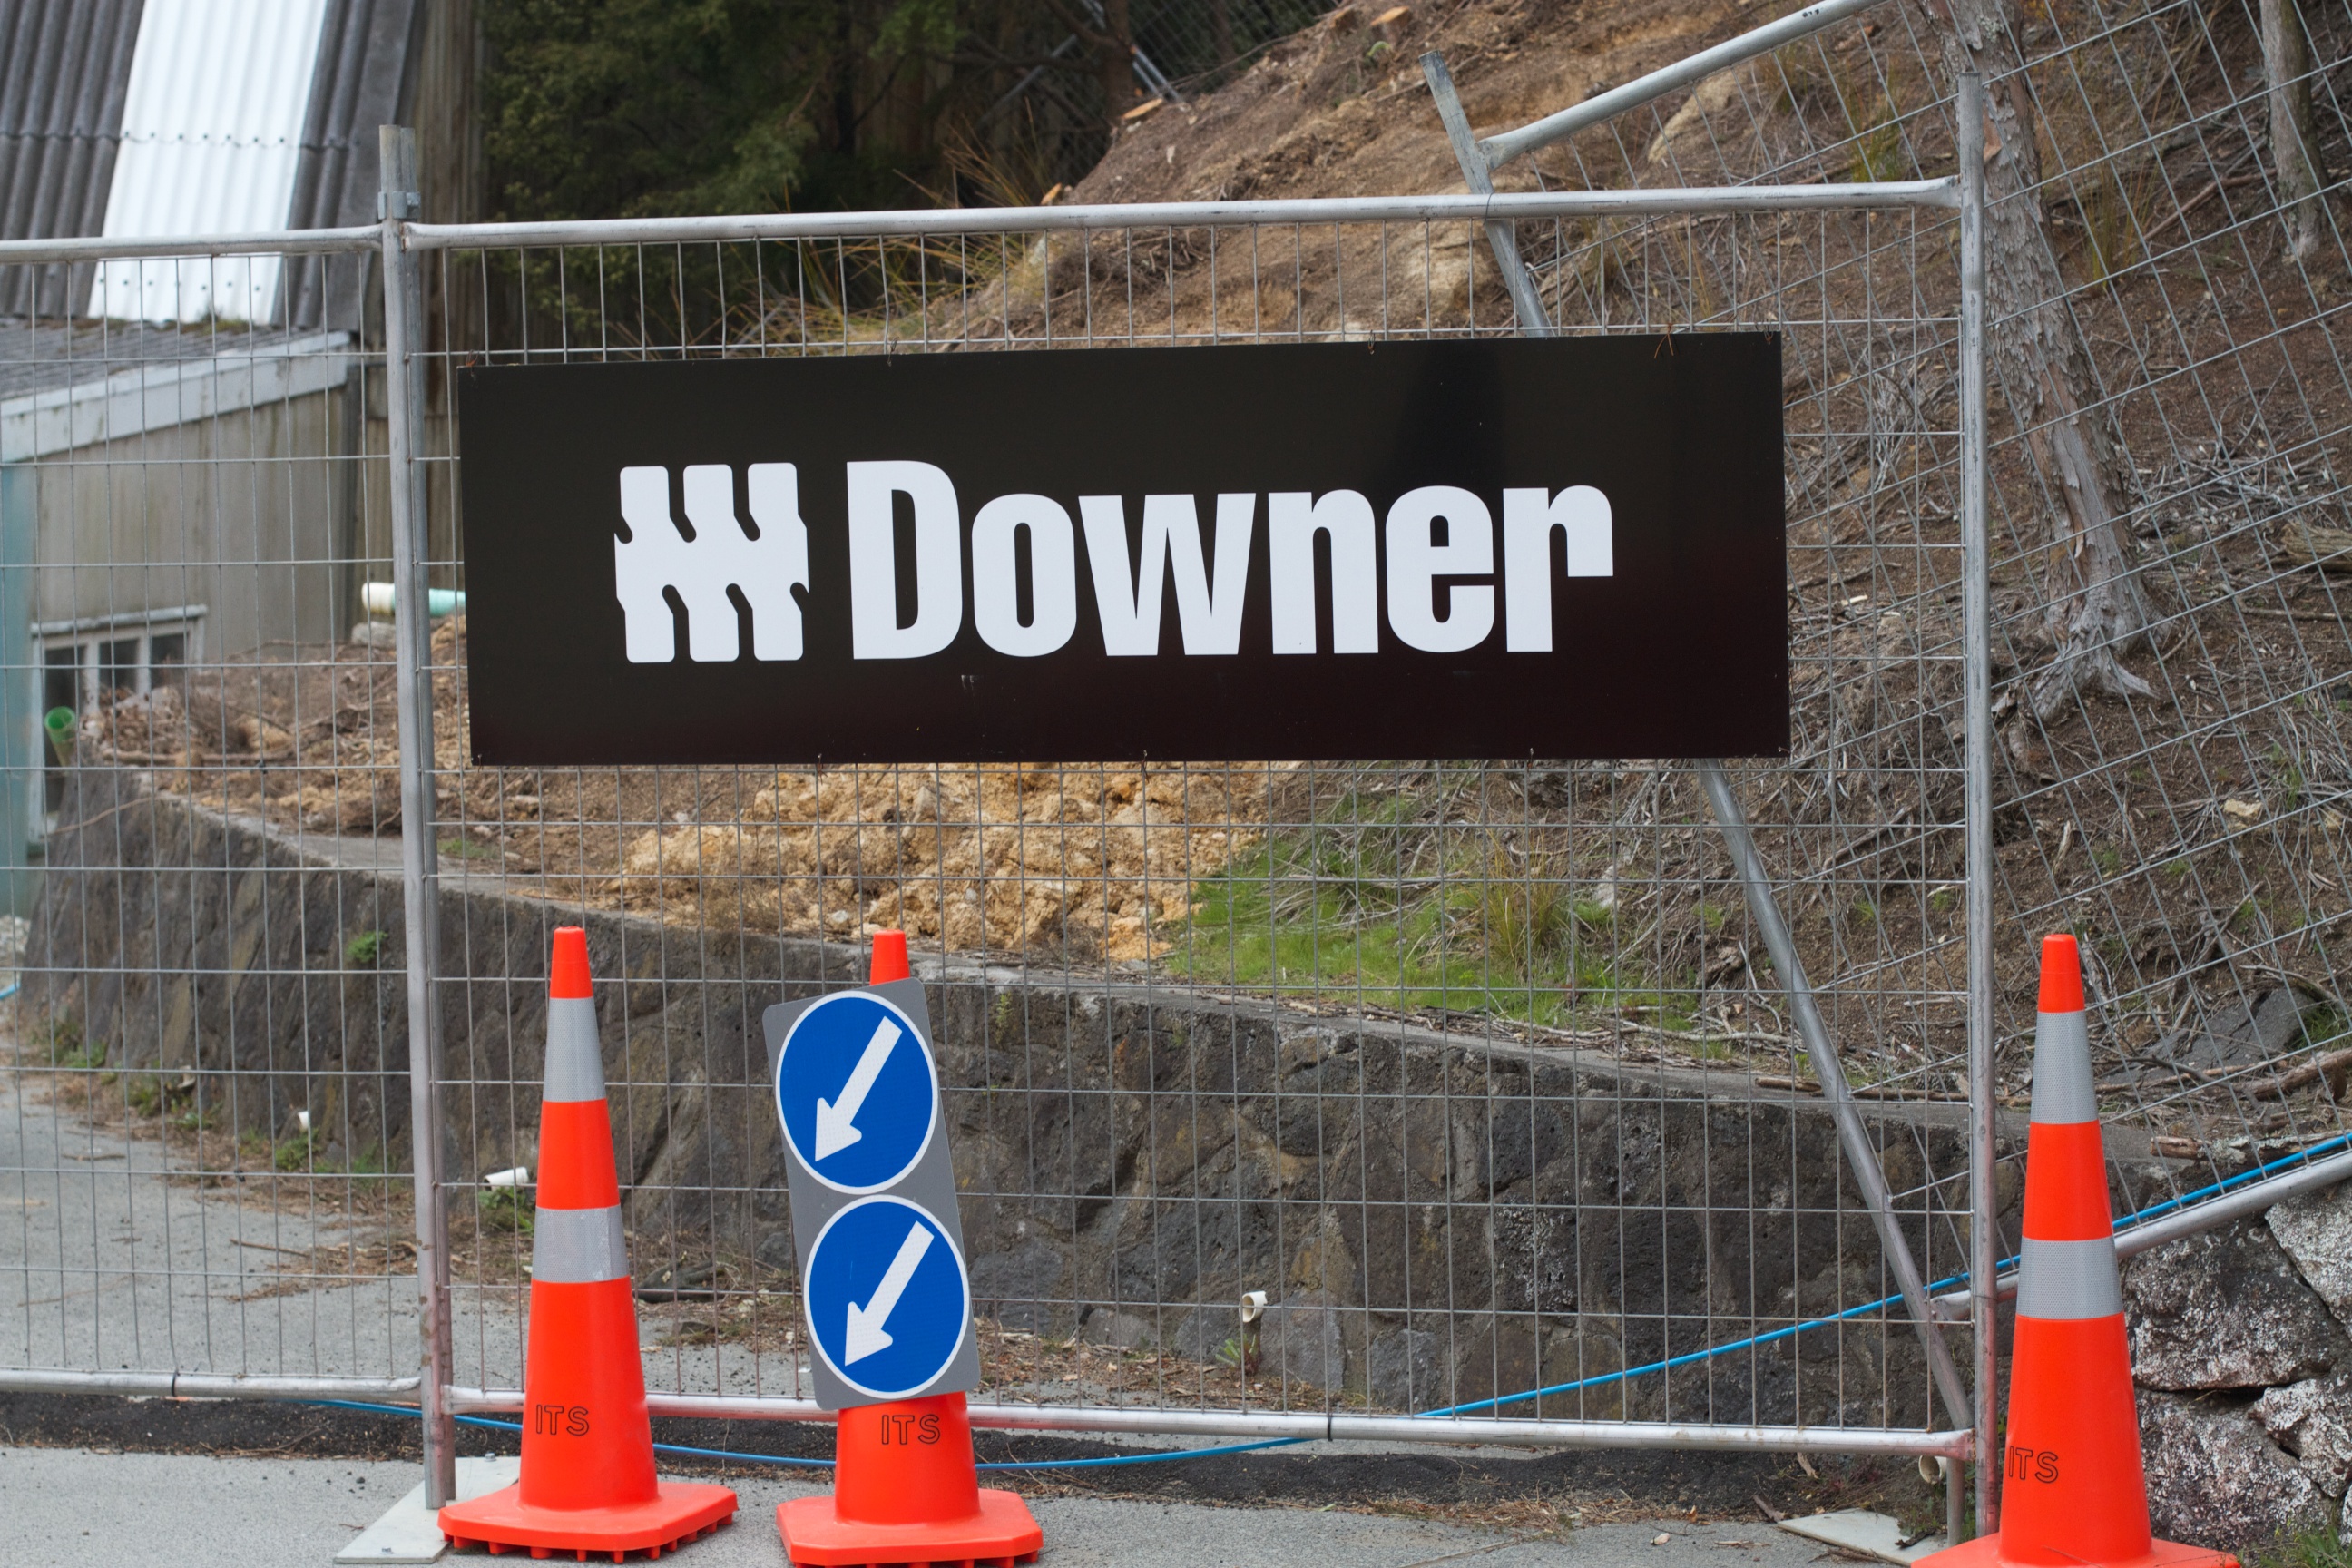
advertising, sign, street sign, signage, infrastructure, traffic sign